Game of Thrones

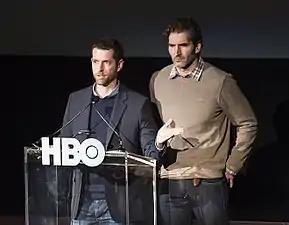
Showrunners D. B. Weiss and David Benioff created the series, wrote most of its episodes and directed several.

The "A Song of Ice and Fire" series of novels was popular before "Game of Thrones". The series has sold more than 90 million copies worldwide with the novels being translated into 45 different languages. received multiple fantasy writing awards and nominations, including a World Fantasy Award and multiple Locus Awards, for the series. Writing for "Time" magazine in 2005 after the release of "A Feast for Crows", journalist Lev Grossman called Martin the "American Tolkien", stating he is a "major force for evolution in fantasy".